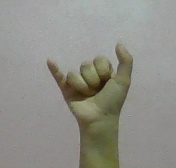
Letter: ya